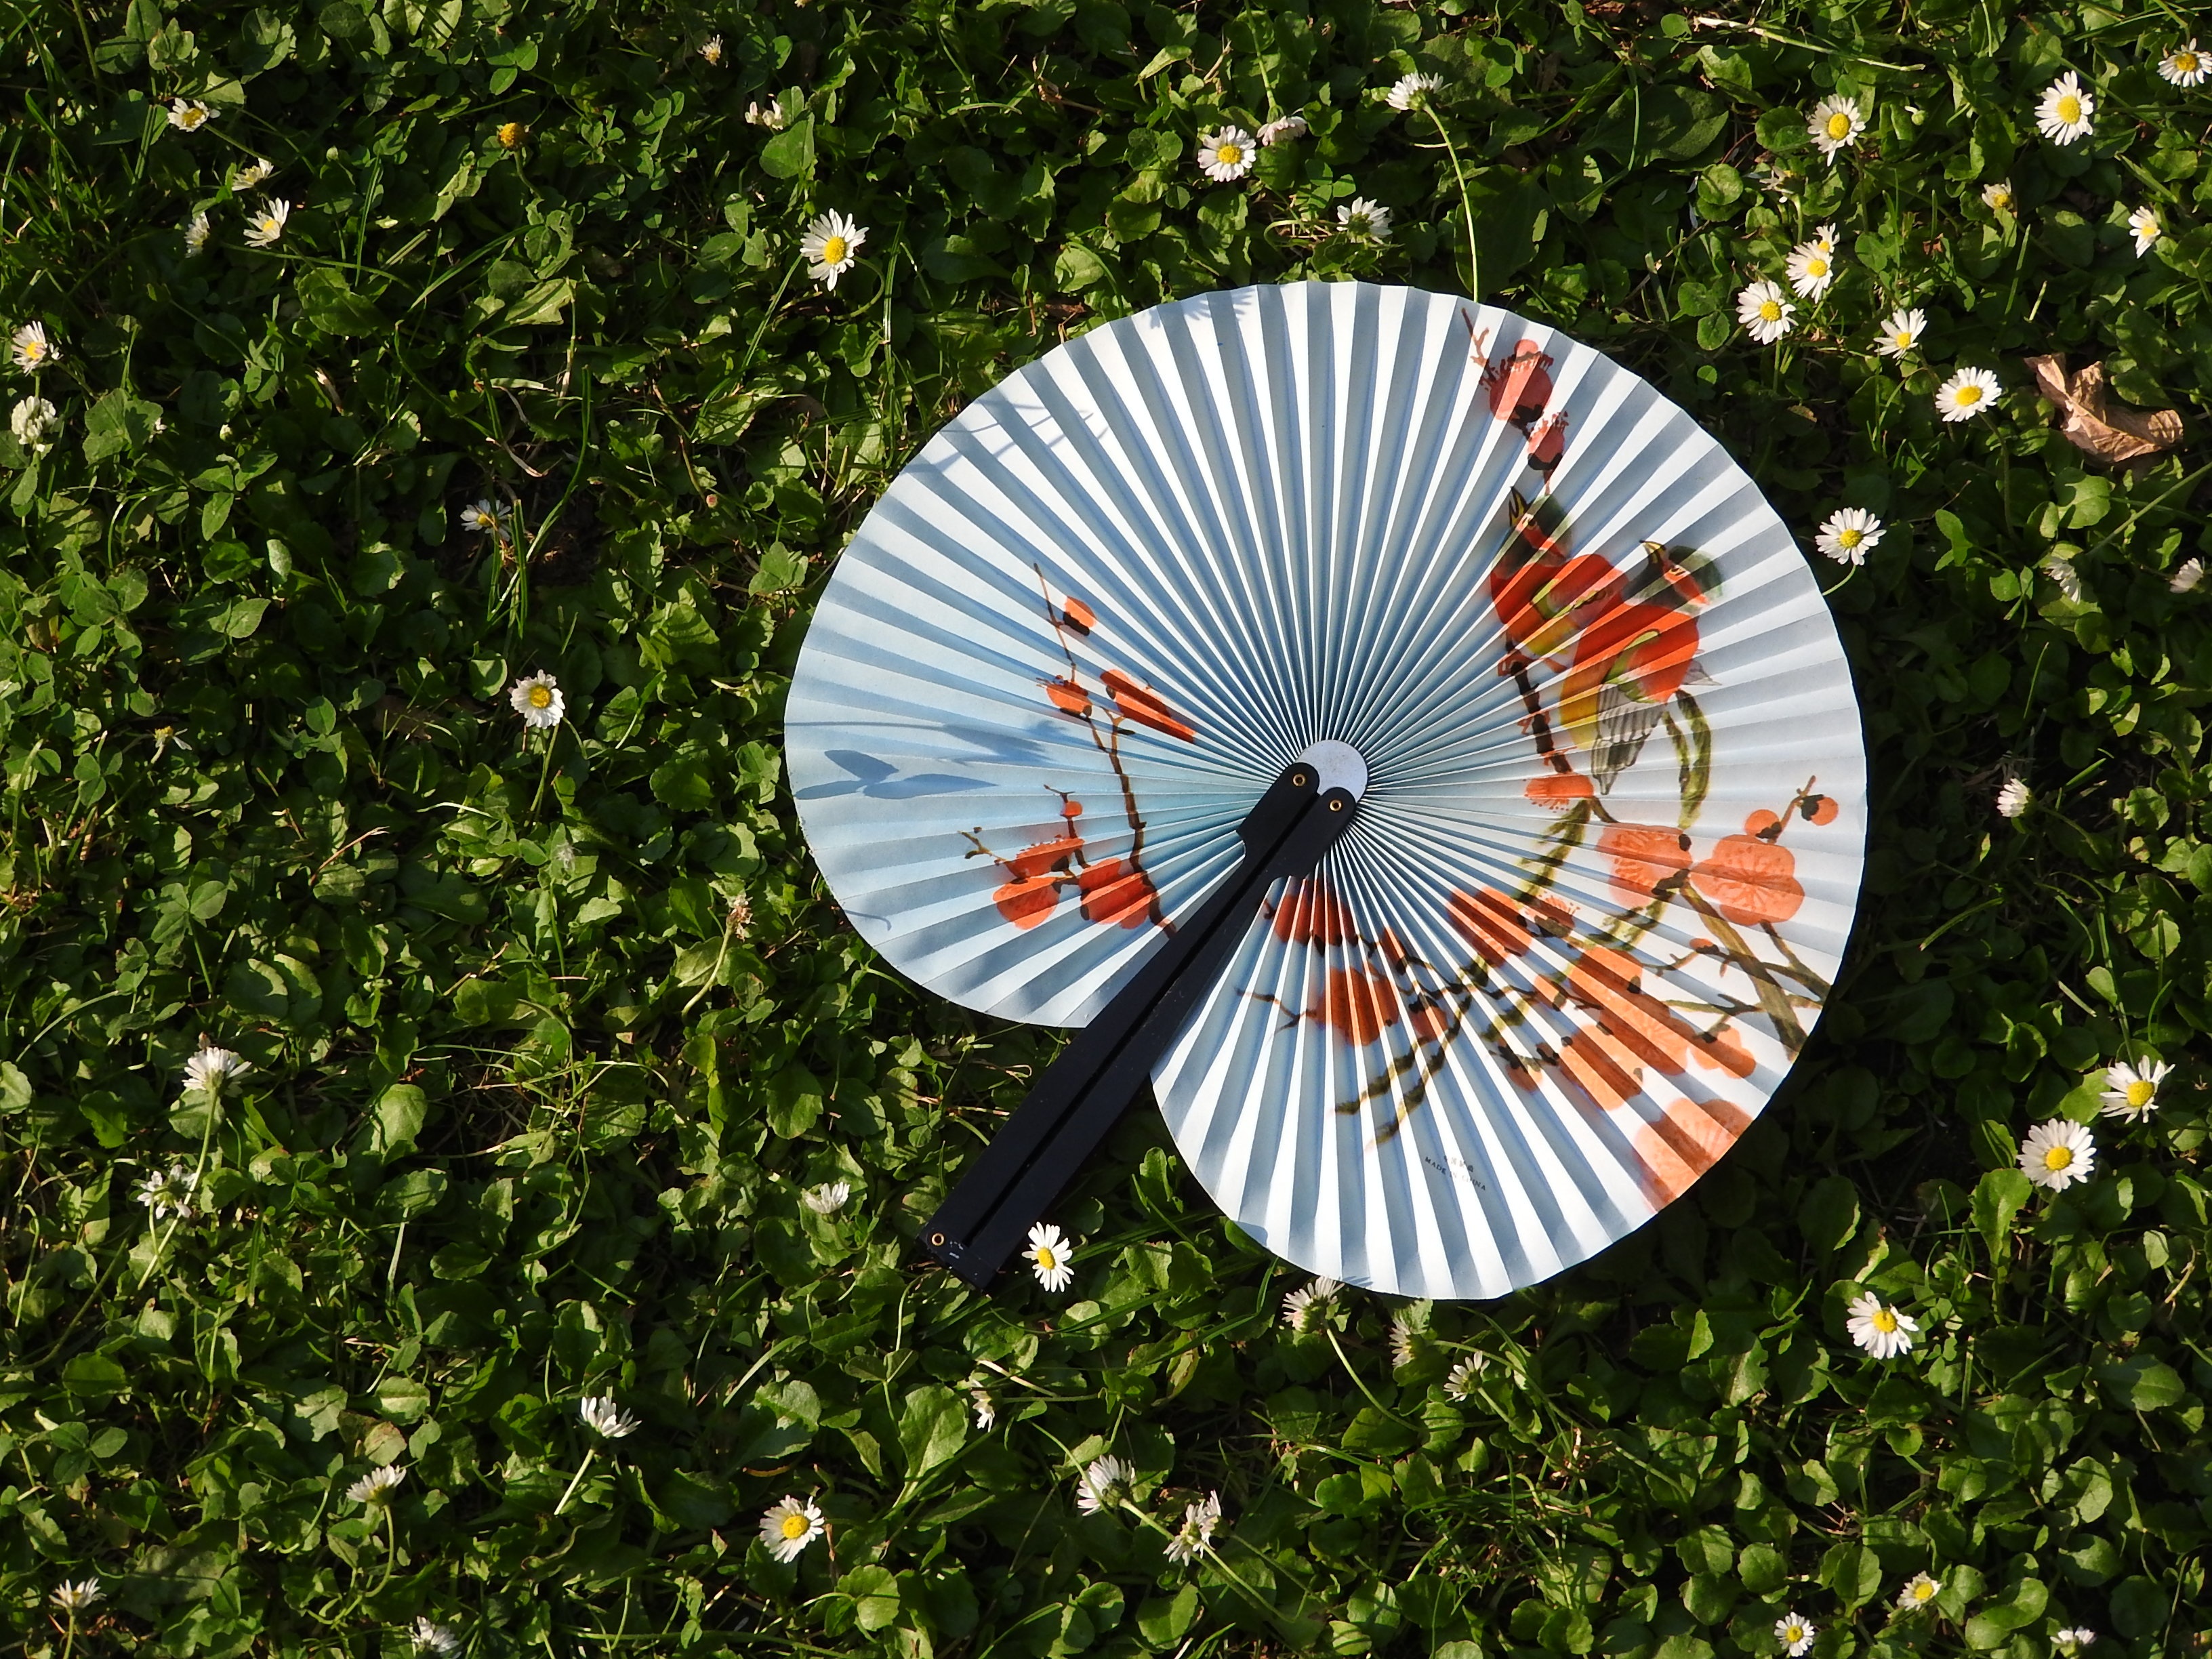
grass, wing, wheel, leaf, flower, green, asia, botany, fan, circle, dopl ky, fashion accessory